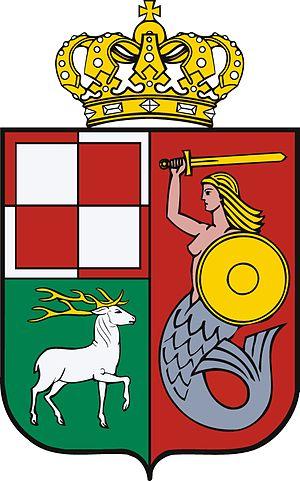
Manteau des bras du district de Varsovie Bemowo Español: Escudo de armas del distrito de Bemowo de Varsovia Svenska: Vapensköld distriktet i Warszawa Bemowo العربية: معطف من الأسلحة من منطقة وارسو
Bemowo est un arrondissement de Varsovie situé à l'ouest de la ville. Son territoire couvre l'ancienne zone de Wola, qui a été incorporée à Varsovie en l'année 1951. Le nom de la zone dérive du nom de famille du général Józef Bem. L'arrondissement joue un rôle de plus en plus important dans le développement économique de Varsovie dont dans le domaine de nouvelles technologies.